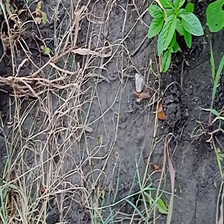
Weed species: Harali_(Cynodon_dactylon)